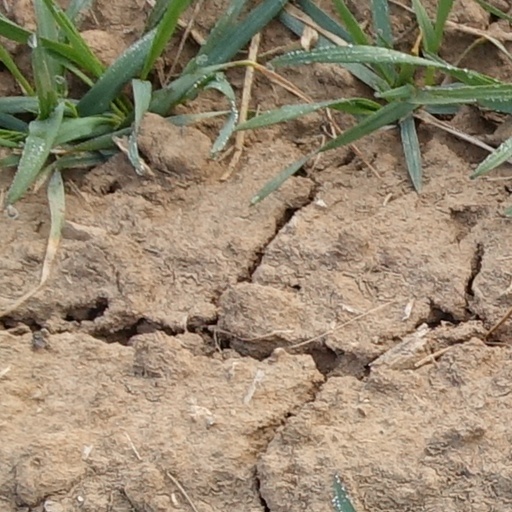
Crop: wheat